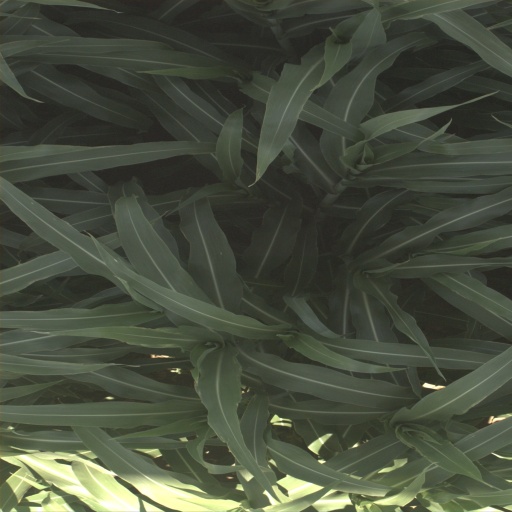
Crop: sorghum